Culture of Jharkhand

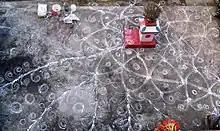
Chawk Pura During Bandna Festival in a Courtyard

Sohrai is a cattle festival of Jharkhand's. It is celebrated during the Amavasya of the month of Kartik. It coincides with the Diwali festival. People fast throughout the day, and bathe their cattle. In the evening, sacrifices are offered to the cattle deity.